Alemanni

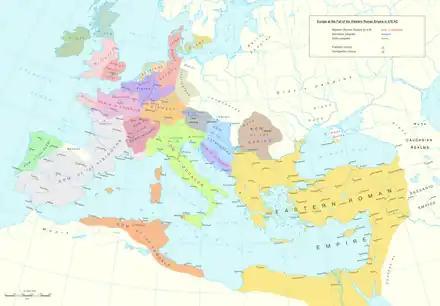
Europe at the fall of the Western Roman Empire in 476 AD

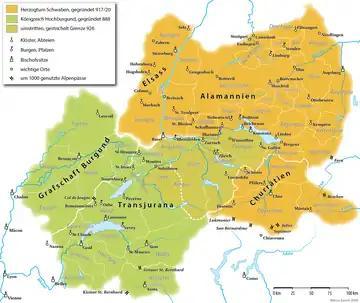
Alemannia (yellow) and Upper Burgundy (green) around 1000

The kingdom of Alamannia between Strasbourg and Augsburg lasted until 496, when the Alemanni were conquered by Clovis I at the Battle of Tolbiac. The war of Clovis with the Alemanni forms the setting for the conversion of Clovis, briefly treated by Gregory of Tours. (Book II.31) After their defeat in 496, the Alemanni bucked the Frankish yoke and put themselves under the protection of Theodoric the Great of the Ostrogoths but after his death they were again subjugated by the Franks under Theudebert I in 536. Subsequently, the Alemanni formed part of the Frankish dominions and were governed by a Frankish duke.